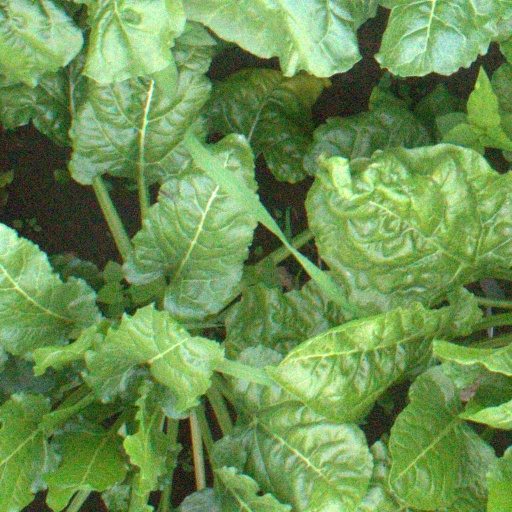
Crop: sugar beet